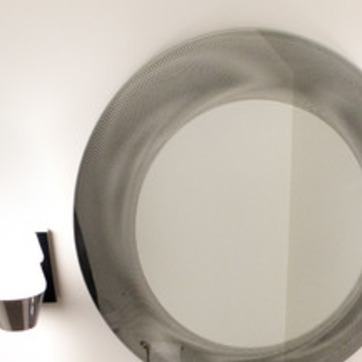
Material: mirror